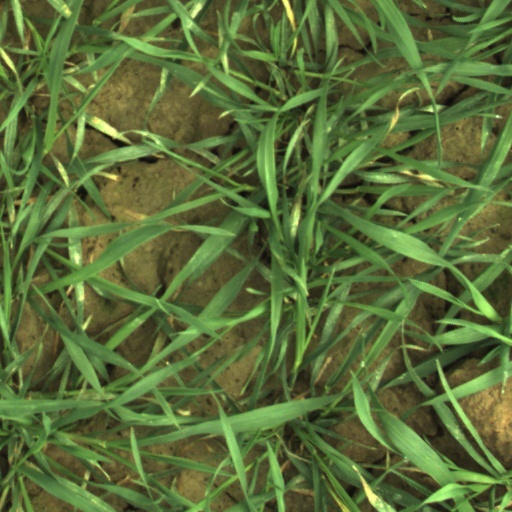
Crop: wheat